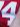
Number: 4